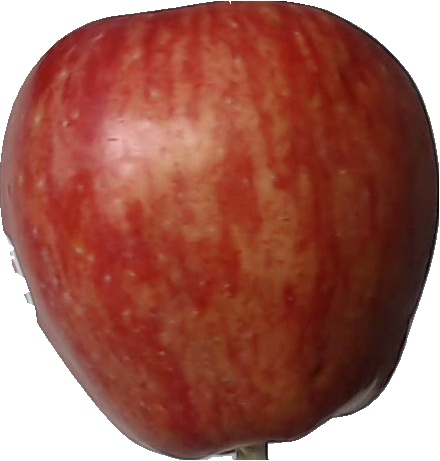
Label: apple_red_1